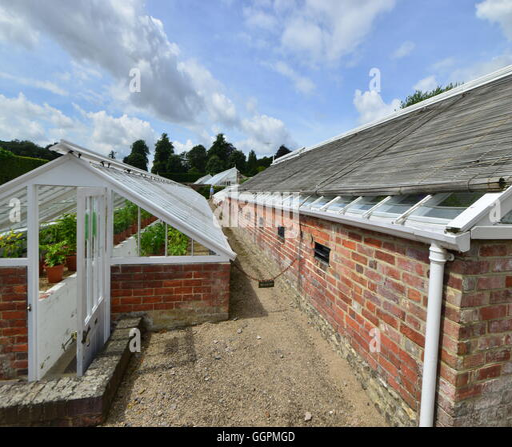
large greenhouses at a country garden in summertime